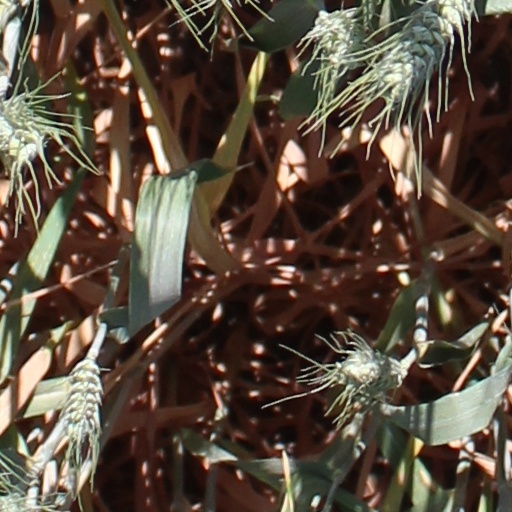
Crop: wheat